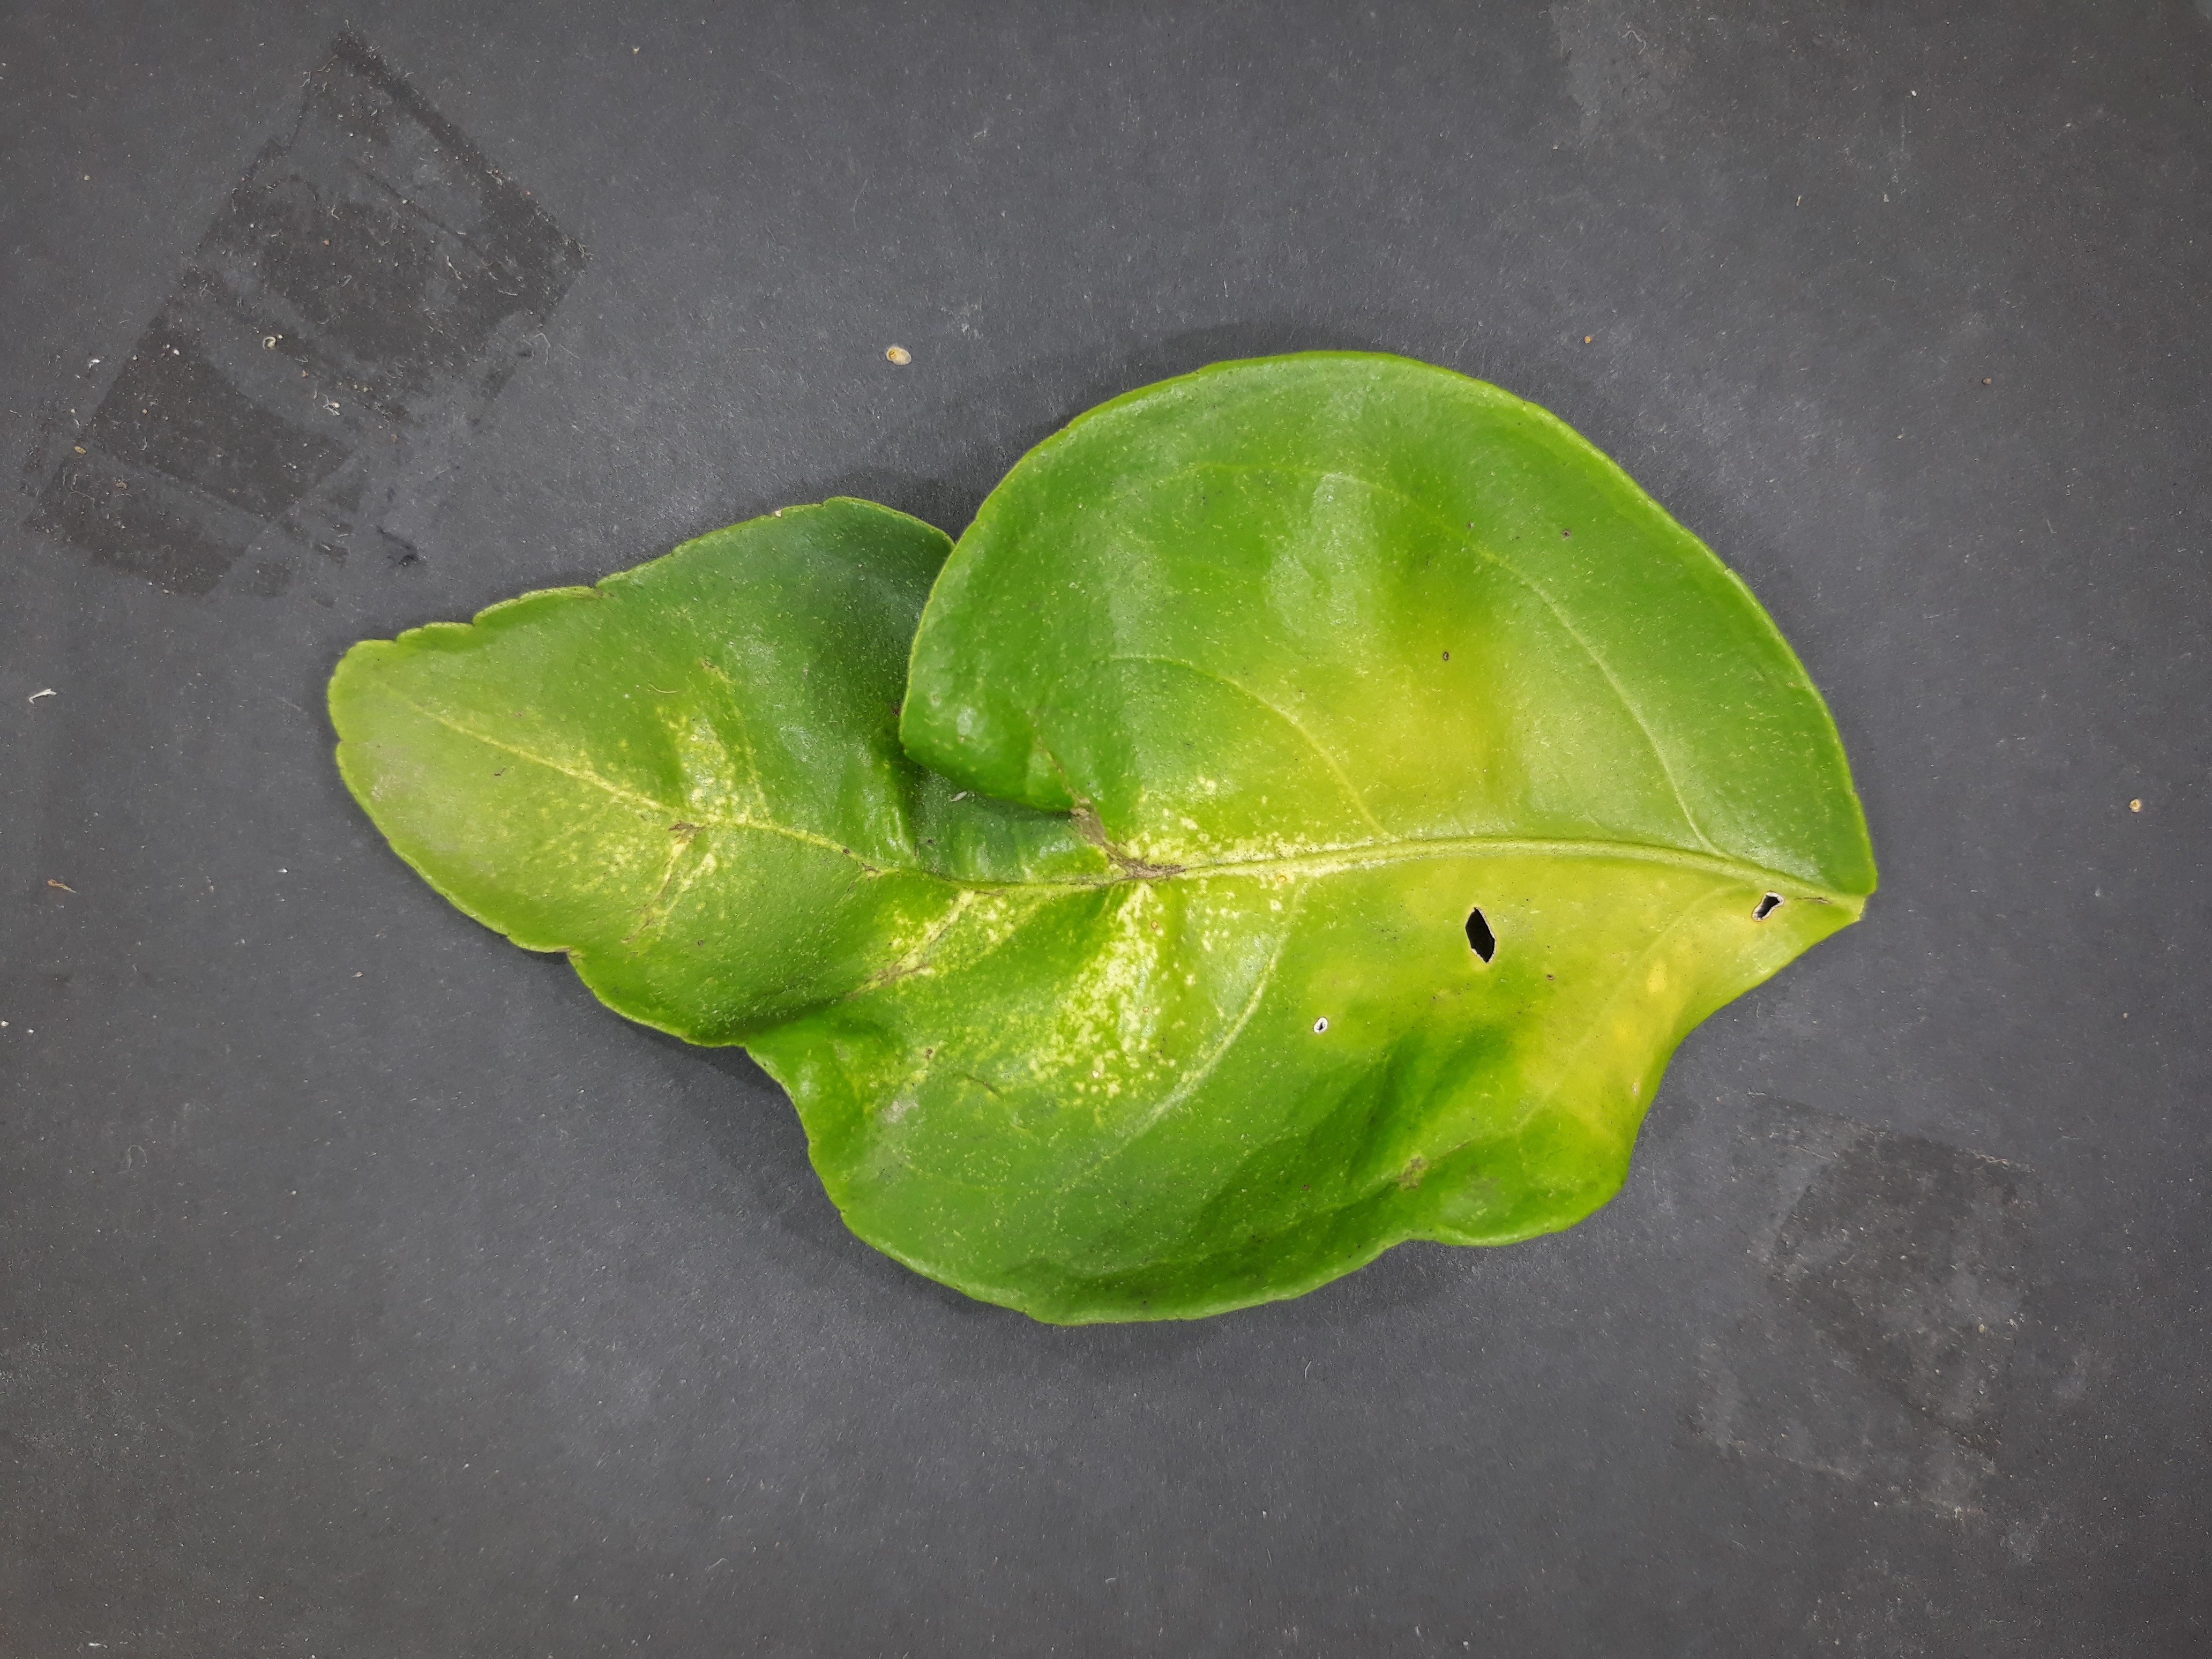
Label: Citrus_leafminer